Billy Strachan

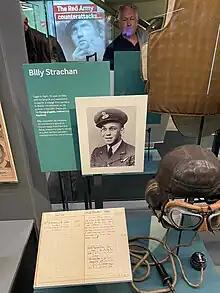
A display dedicated to Strachan in the WWII galleries of the Imperial War Museum, London (2022).

Strachan is recognised by numerous historians, activists, and academics as one of the most influential and respected black civil rights figures in British-Caribbean history, and a pioneer of black civil rights. Journalist John Gulliver described him as having lived a "life of sheer heroism". Strachan's biographer, David Horsley, characterises him as a "civil rights pioneer", and a "remarkable and often overlooked figure in British Caribbean history". Strachan was held in high regard by many leading British black civil rights activists, including Trevor Carter, Claudia Jones, Cleston Taylor, and Winston Pinder, the latter describing Strachan as "our father". Communist activist Bob Newland, a member of the London Recruits who travelled to apartheid South Africa to support the African National Congress, called Strachan his mentor. Strachan was also praised by many Caribbean leaders whom he had known during his life, among them Richard Hart, John La Rose, and Cheddi Jagan.